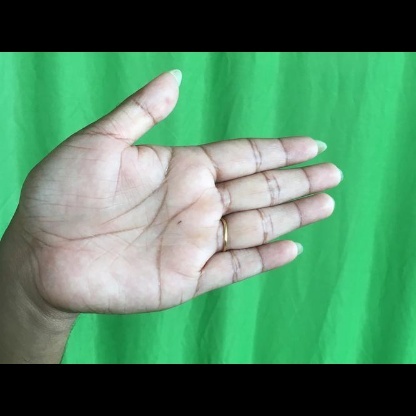
Mudra: Ardhachandran